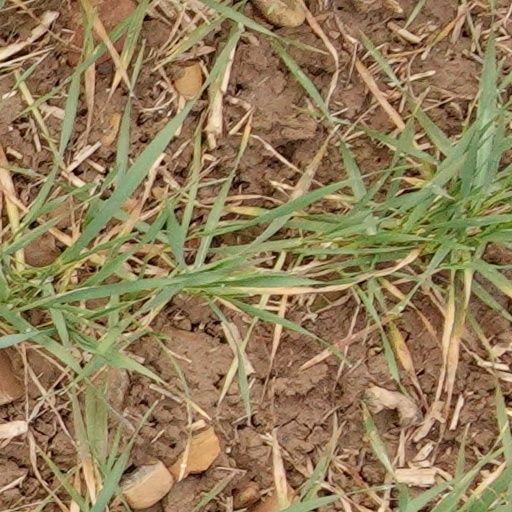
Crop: wheat